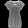
Label: T - shirt / top